Renatus Leonard Nkwande

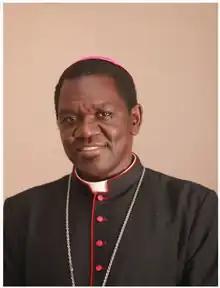
The Most Reverend, Renatus L. Nkwande

Nkwande was born in Mantare (sumve-Mwanza), Tanzania, on November 12, 1965. He attended primary schools in Sumve. In 1981 he joined a Junior Seminary. In 1987 he went to the Kibosho Major Seminary in the Roman Catholic Diocese of Moshi and in 1989 he studied theology in St Charles Lwanga Seminary in Dar-es-Salaam.